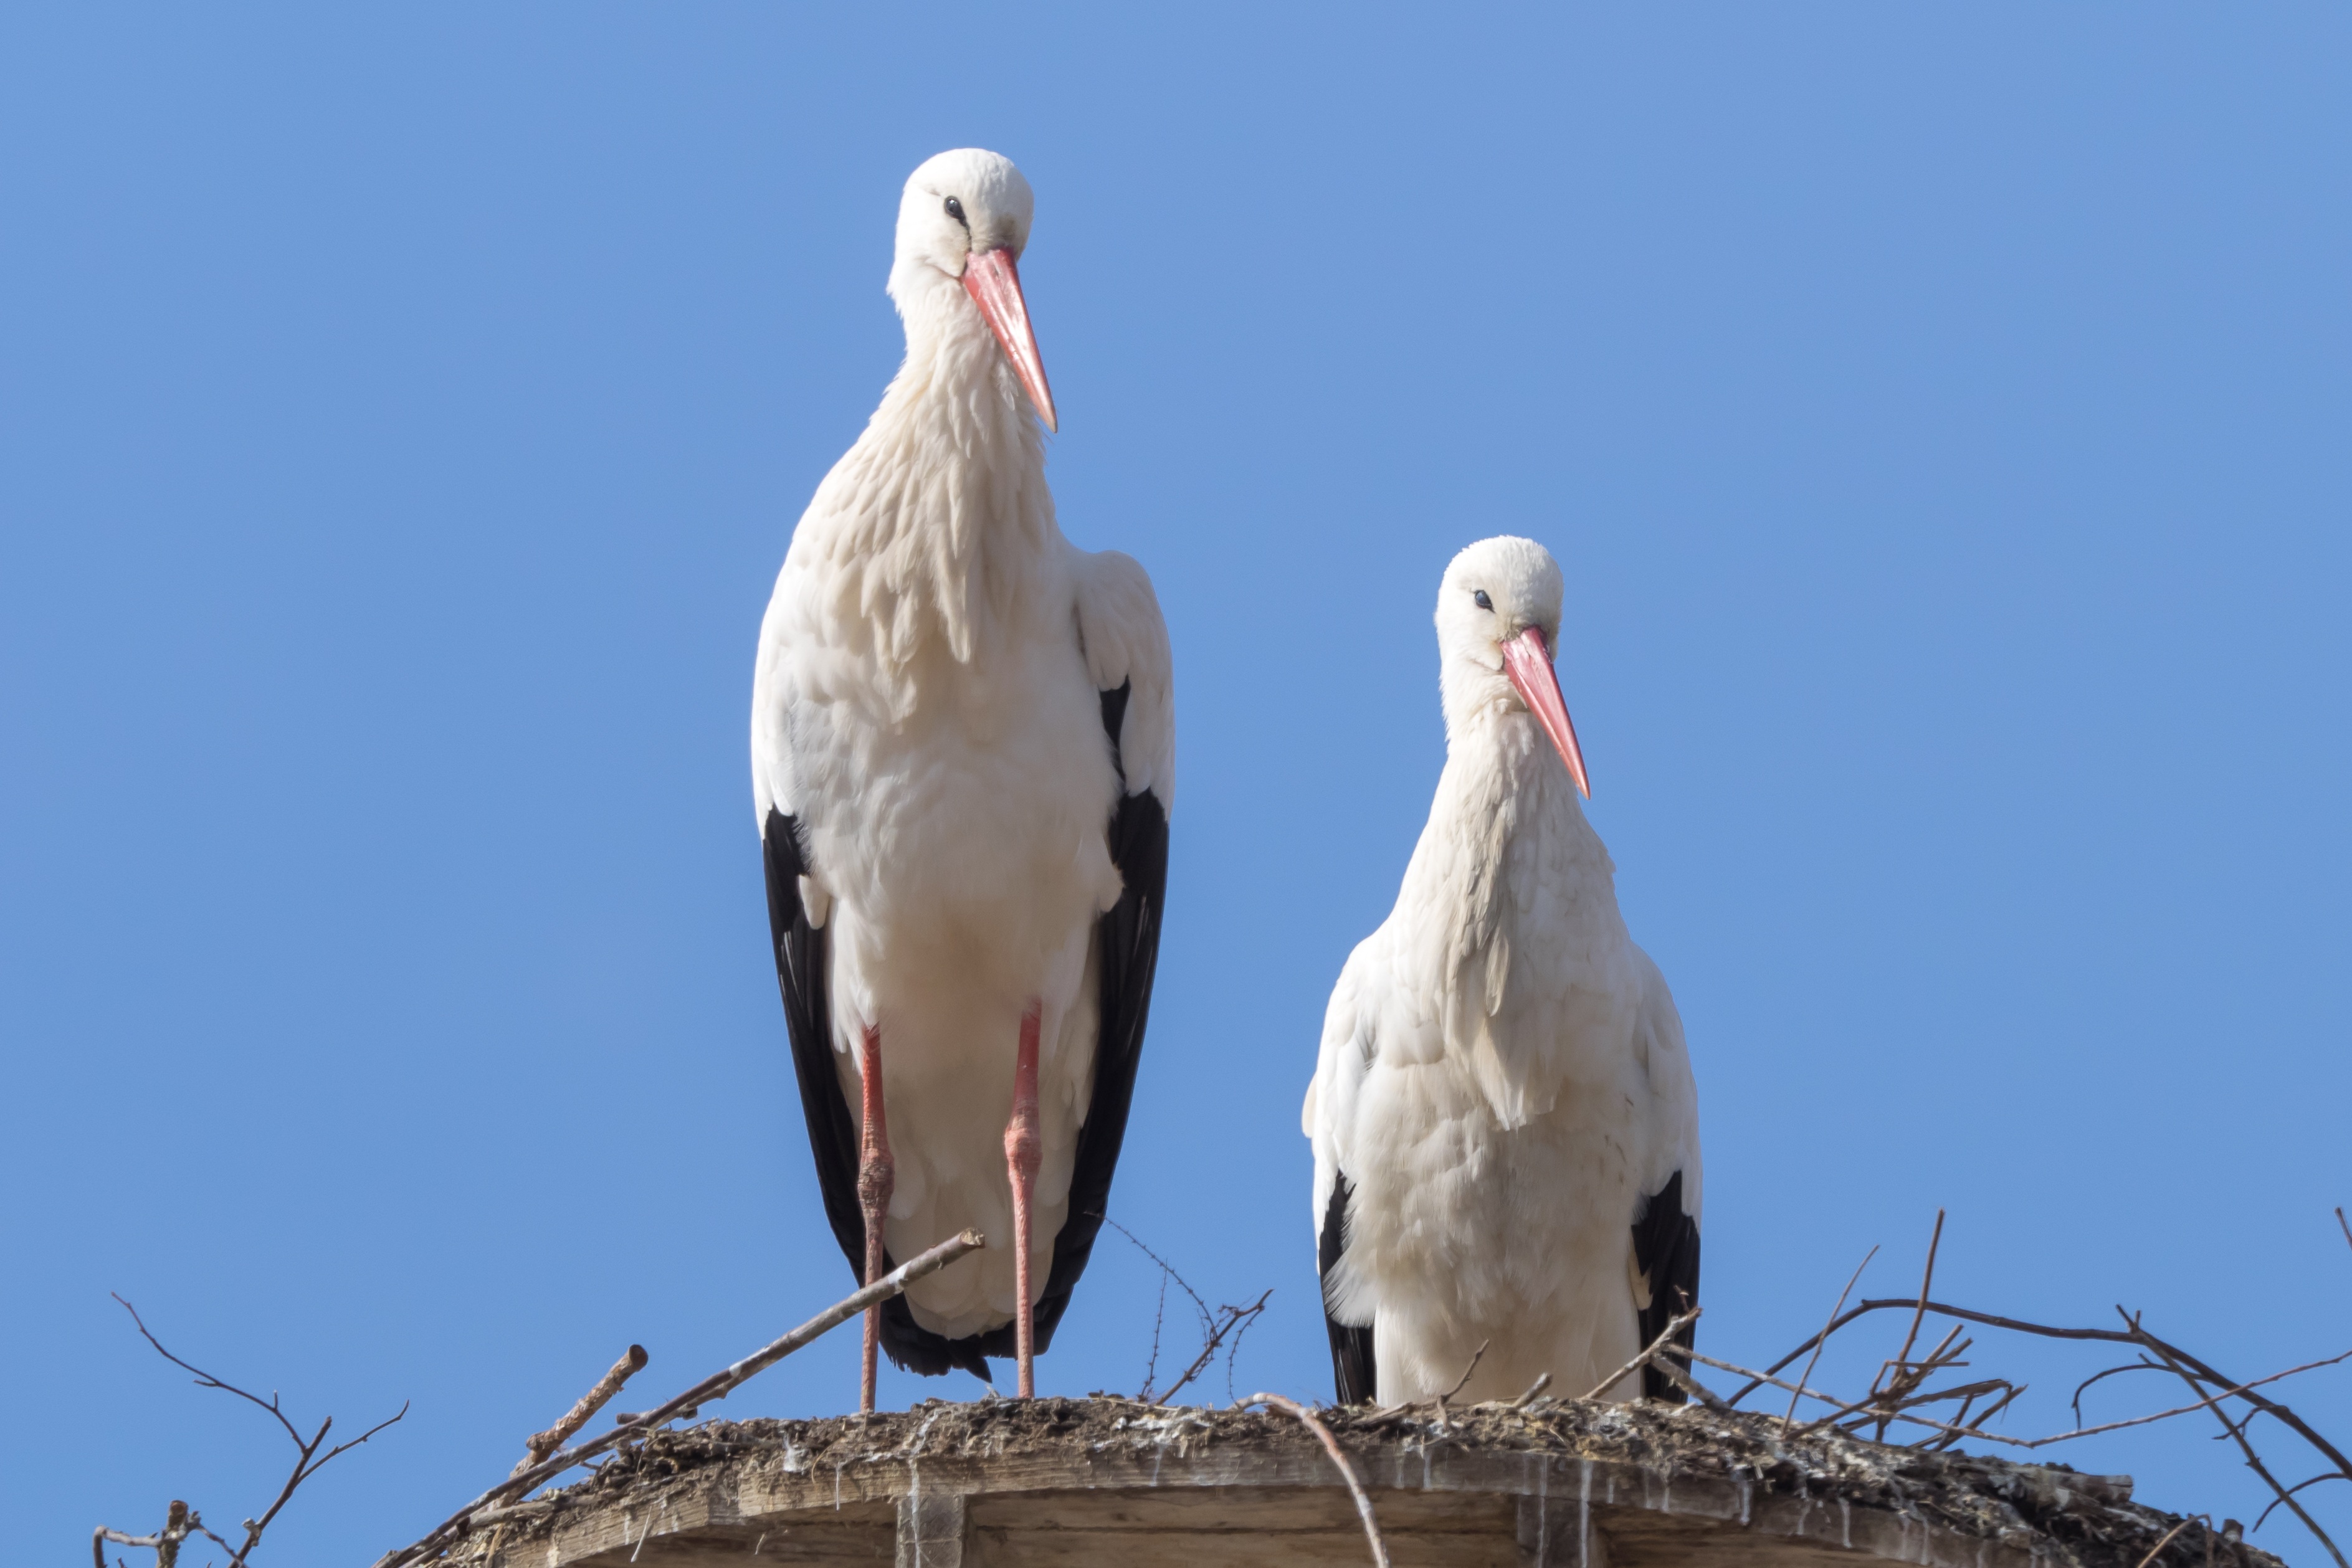
nature, bird, wing, animal, fly, beak, feather, fauna, stork, vertebrate, bill, animal portrait, white stork, rattle stork, adebar, ciconiiformes